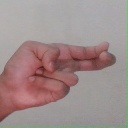
अक्षर: ह